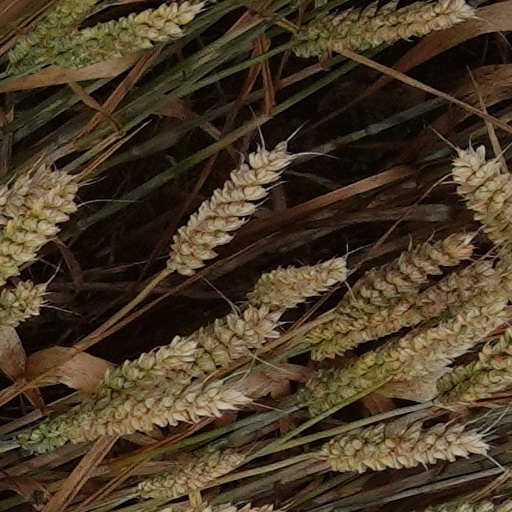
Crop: wheat